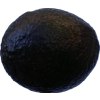
Label: black_avocado